Copeton Dam

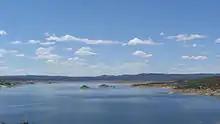
View of the storage in Copeton Dam in October 2006

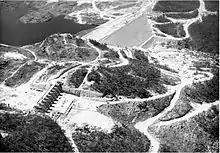
Aerial photograph of Copeton Dam under construction in 1972

In 2007, it was decided the dam would need an upgrade for safety reasons. The A$70 million upgrade is expected to be completed during 2013 and Stage One involves the construction of a four-bay, -wide, fuse plug spillway at Diamond Bay to enable the dam to safely pass extreme floods. Once the fuse plug is installed the dam wall will be raised and the spillway gate modified.